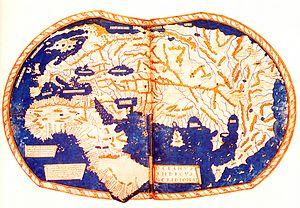
Cette page concerne l'année 1488 du calendrier julien.